Renewable energy in Germany

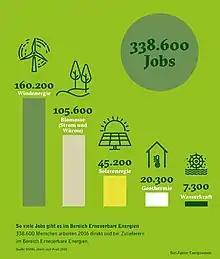
Jobs in the renewable energy sector in Germany in 2018

Renewable energy in Germany is mainly based on wind and biomass, plus solar and hydro. Germany had the world's largest photovoltaic installed capacity until 2014, and as of 2023 it has over 82 GW. It is also the world's third country by installed total wind power capacity, 64 GW in 2021 and second for offshore wind, with over 7 GW. Germany has been called "the world's first major renewable energy economy".